Rancho Cahuenga

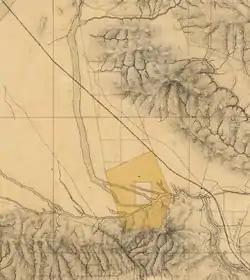
Detail of the southeastern San Fernando Valley, from a manuscript map of Los Angeles and San Bernardino topography, 1880, showing the Rancho Cahuenga inholding within Rancho Providencia (shaded area, added).

Jose Miguel Triunfo was an ex-San Fernando Mission Indian born around 1810. He had been granted Rancho Cahuenga by Mexican Governor Micheltorena in 1843 for services performed at the Mission. Jose Miguel Triunfo was one of the few Indians that were able to obtain and keep property. Miguel and his wife, Maria Rafaela (Canedo) Arriola can be found in the 1850 census of Los Angeles.